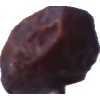
Label: dates